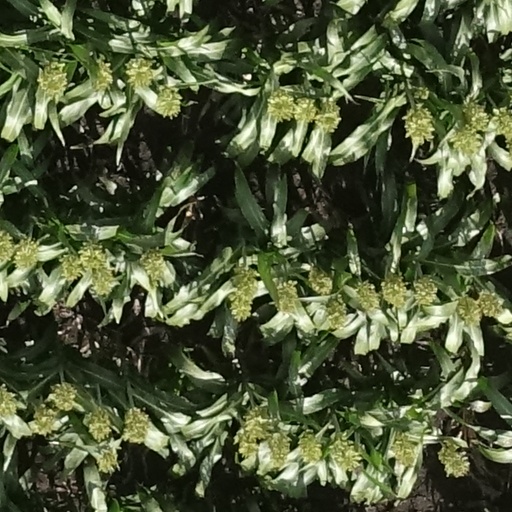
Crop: sorghum